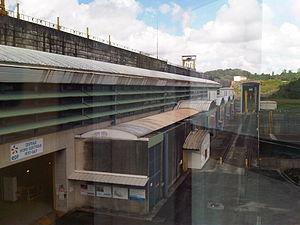
Barrage de Petit-Saut (Guyane)
La Montagne d’or est un projet d’exploitation minière d'une concession aurifère de l'ouest de la Guyane française porté par la Compagnie Minière Montagne d'Or, une coentreprise de la société junior canadienne Columbus Gold, chargée de l'exploration, et de la société russe Nordgold, chargée de l’extraction.
Le barrage de Petit-Saut est un barrage hydroélectrique français situé dans le département de la Guyane entre les communes de Sinnamary et de Saint-Élie.
Saint-Élie est une commune française, située dans le département de la Guyane.